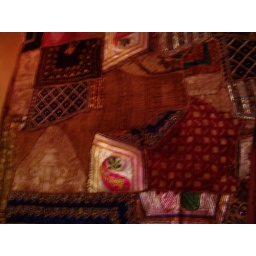
wall hanging in the hookah bar